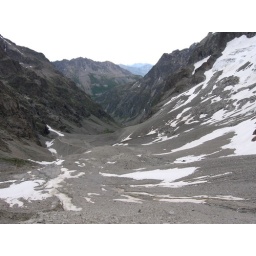
That pretty green valley with the bubbling river and the flowers seems a long time ago by now.